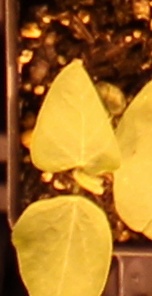
Label: Soybean